Alexanderplatz

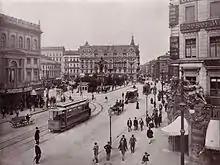
Alexanderplatz, 1903

Novelist and poet , who worked in the vicinity in a nearby pharmacy, participated in the construction of barricades and later described how he used materials from the Theater to barricade .